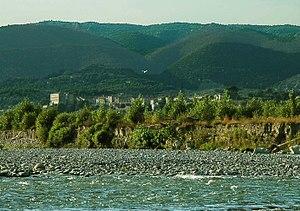
Lauris réalisée par Alain Eli
Lauris est une commune française située dans le département de Vaucluse, en région Provence-Alpes-Côte d'Azur. Elle fait partie du parc régional du Luberon.